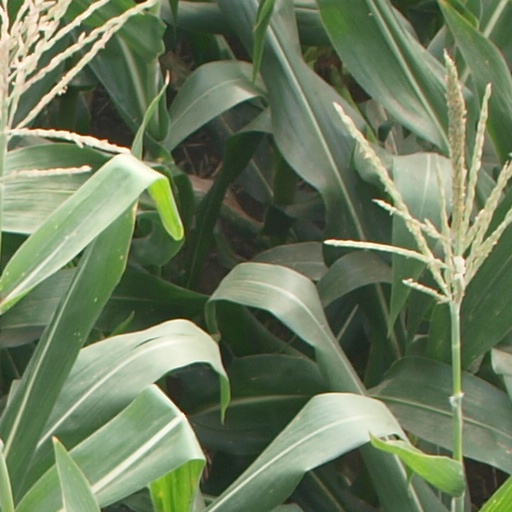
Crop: maize; corn